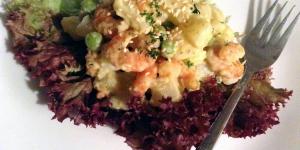
ensalada de papa y camarones